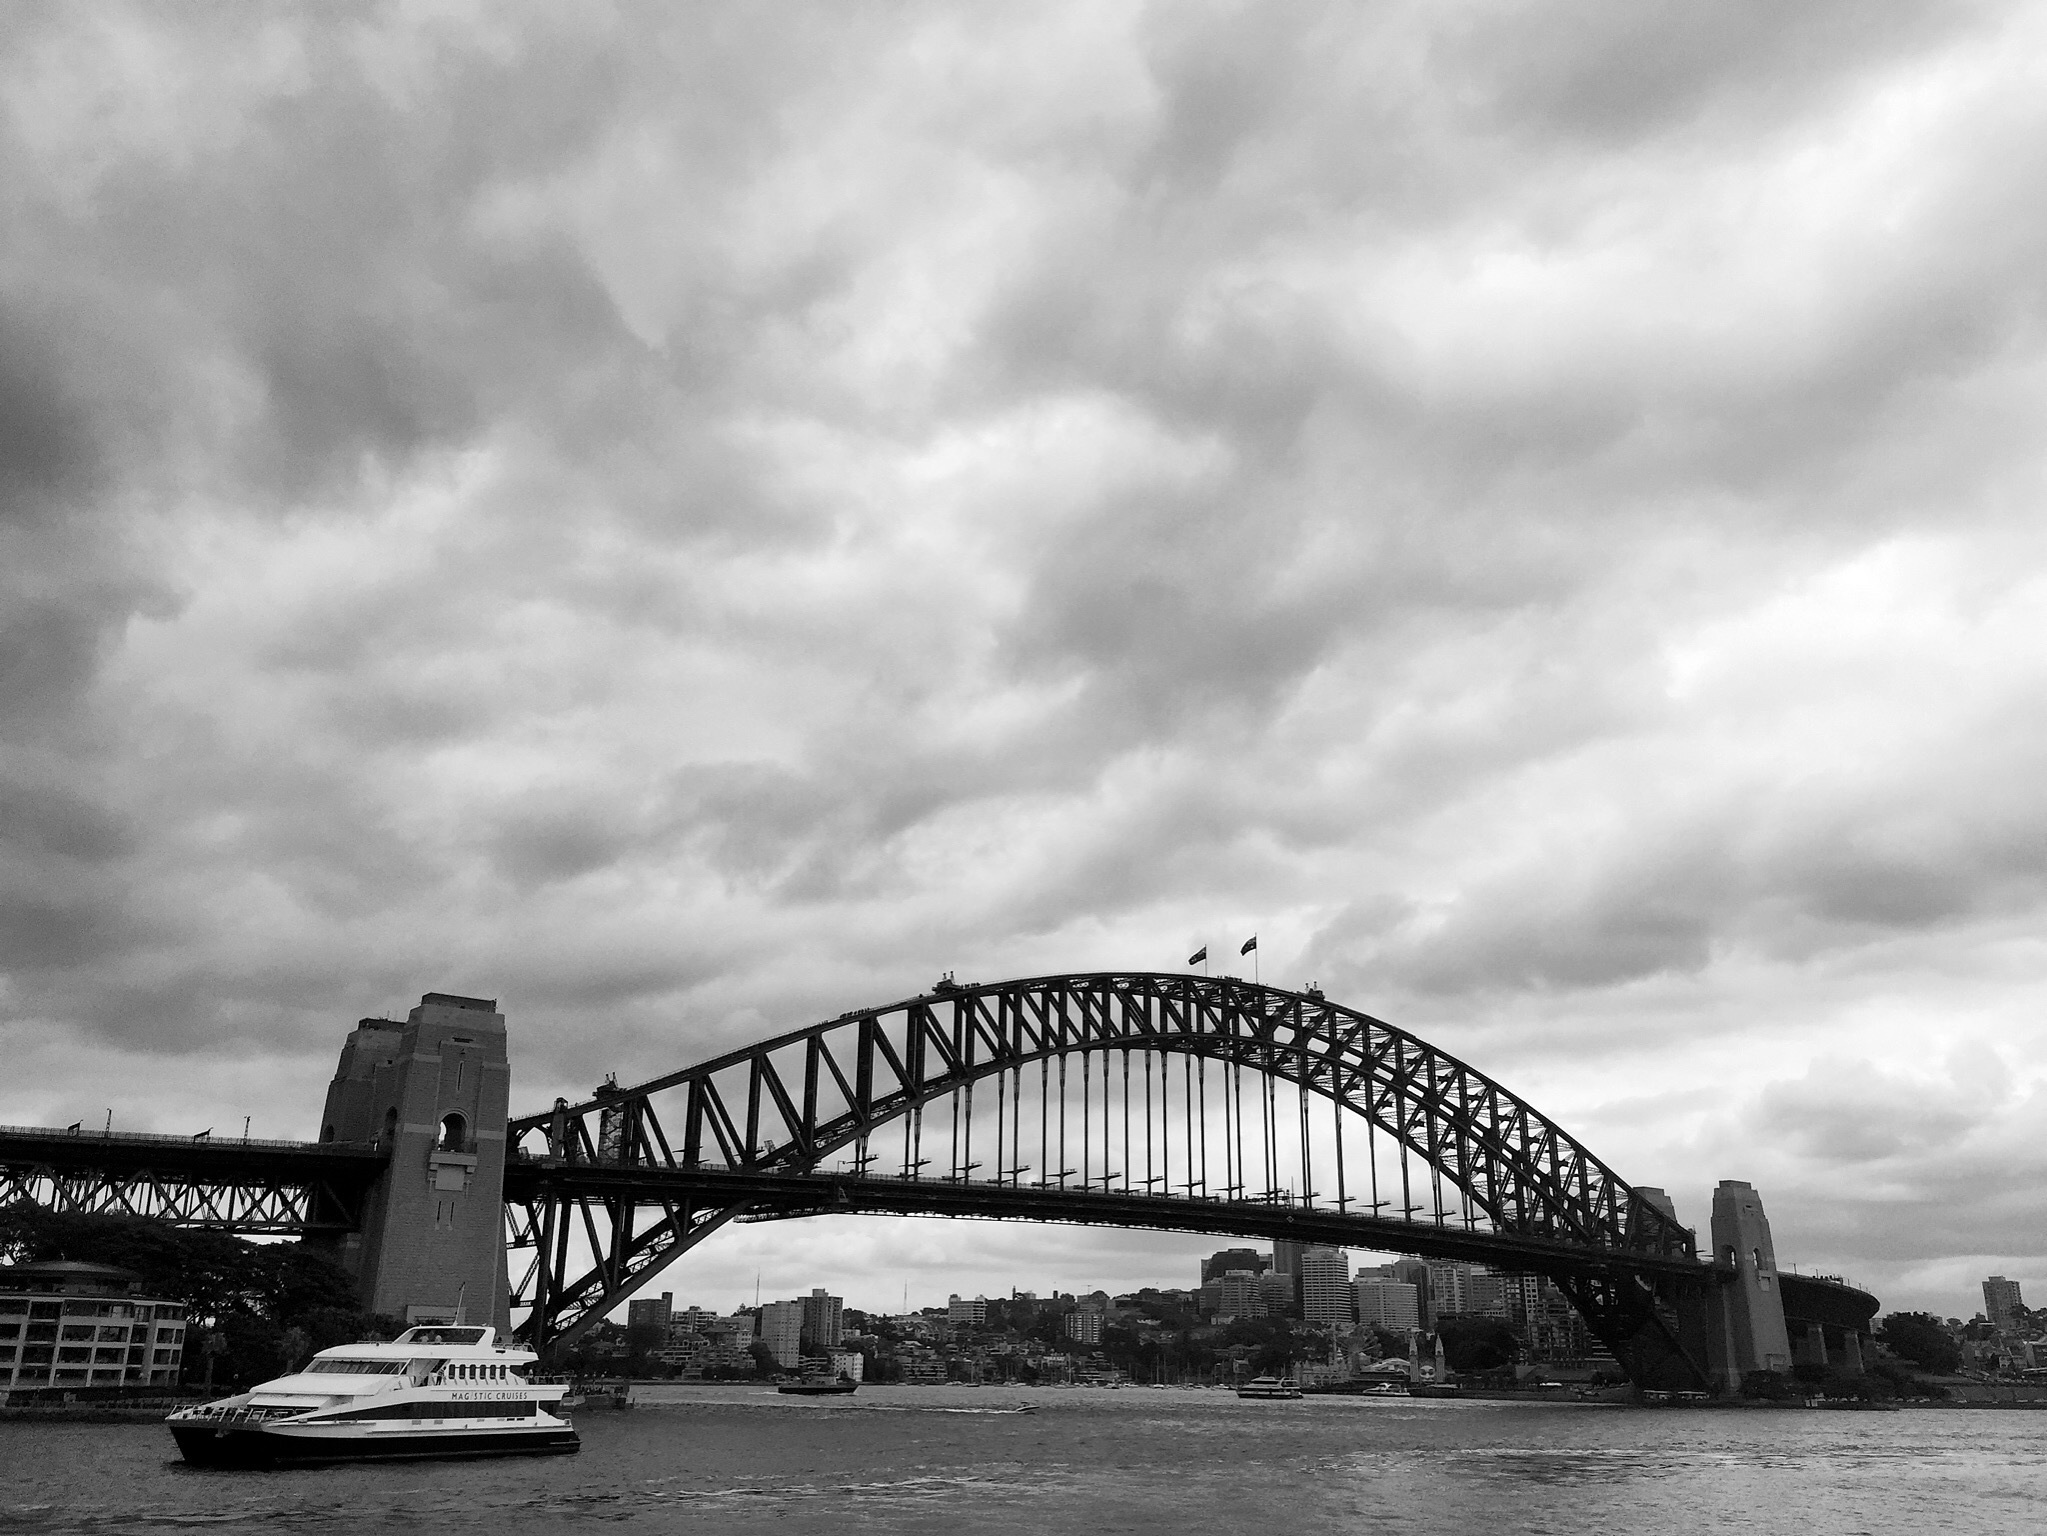
sea, cloud, black and white, bridge, photography, river, cityscape, landmark, monochrome, monochrome photography, nonbuilding structure